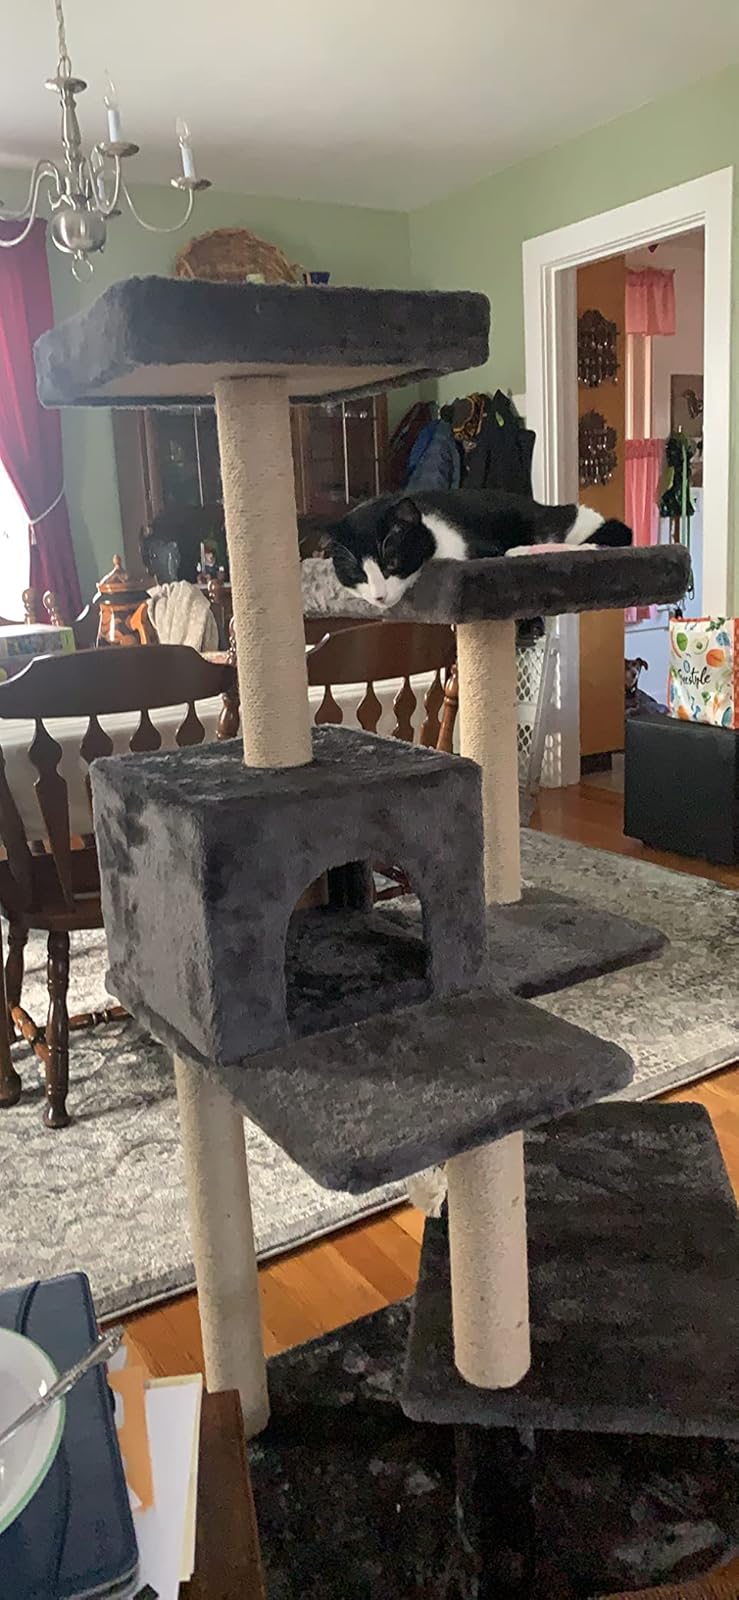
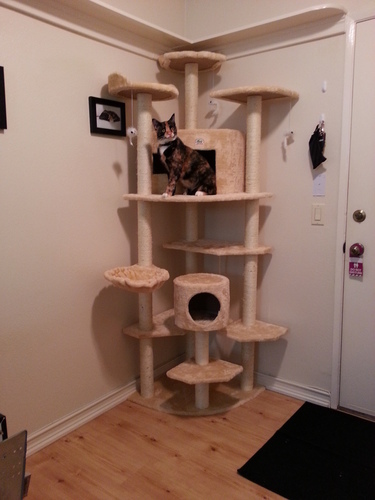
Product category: items_cat tree
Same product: no